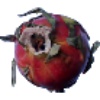
Label: Pitahaya Red 1